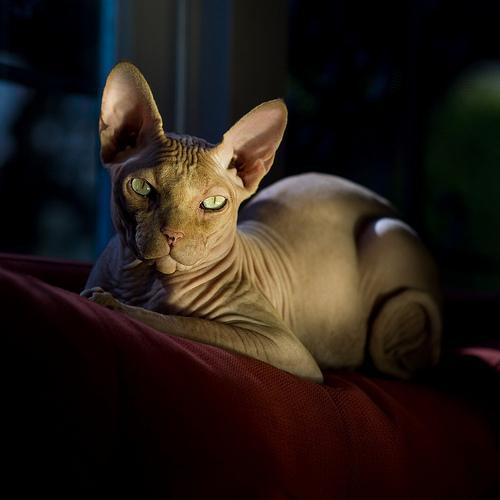
Sphynx